Burkina Faso

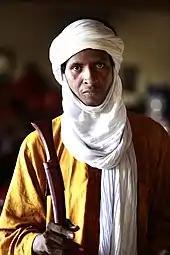
A Burkinabè Tuareg man in Ouagadougou

Geography and environment contribute to Burkina Faso's food insecurity. As the country is situated in the Sahel region, it has some of the most radical climatic variation in the world, ranging from severe flooding to extreme drought. The unpredictable climatic shocks can make it very difficult for Burkina Faso citizens to rely on and prosper from agriculture.